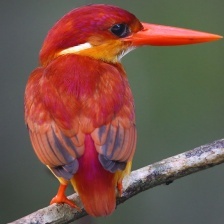
Species: RUFOUS KINGFISHER
Scientific name: CHLOROCERYLE INDA